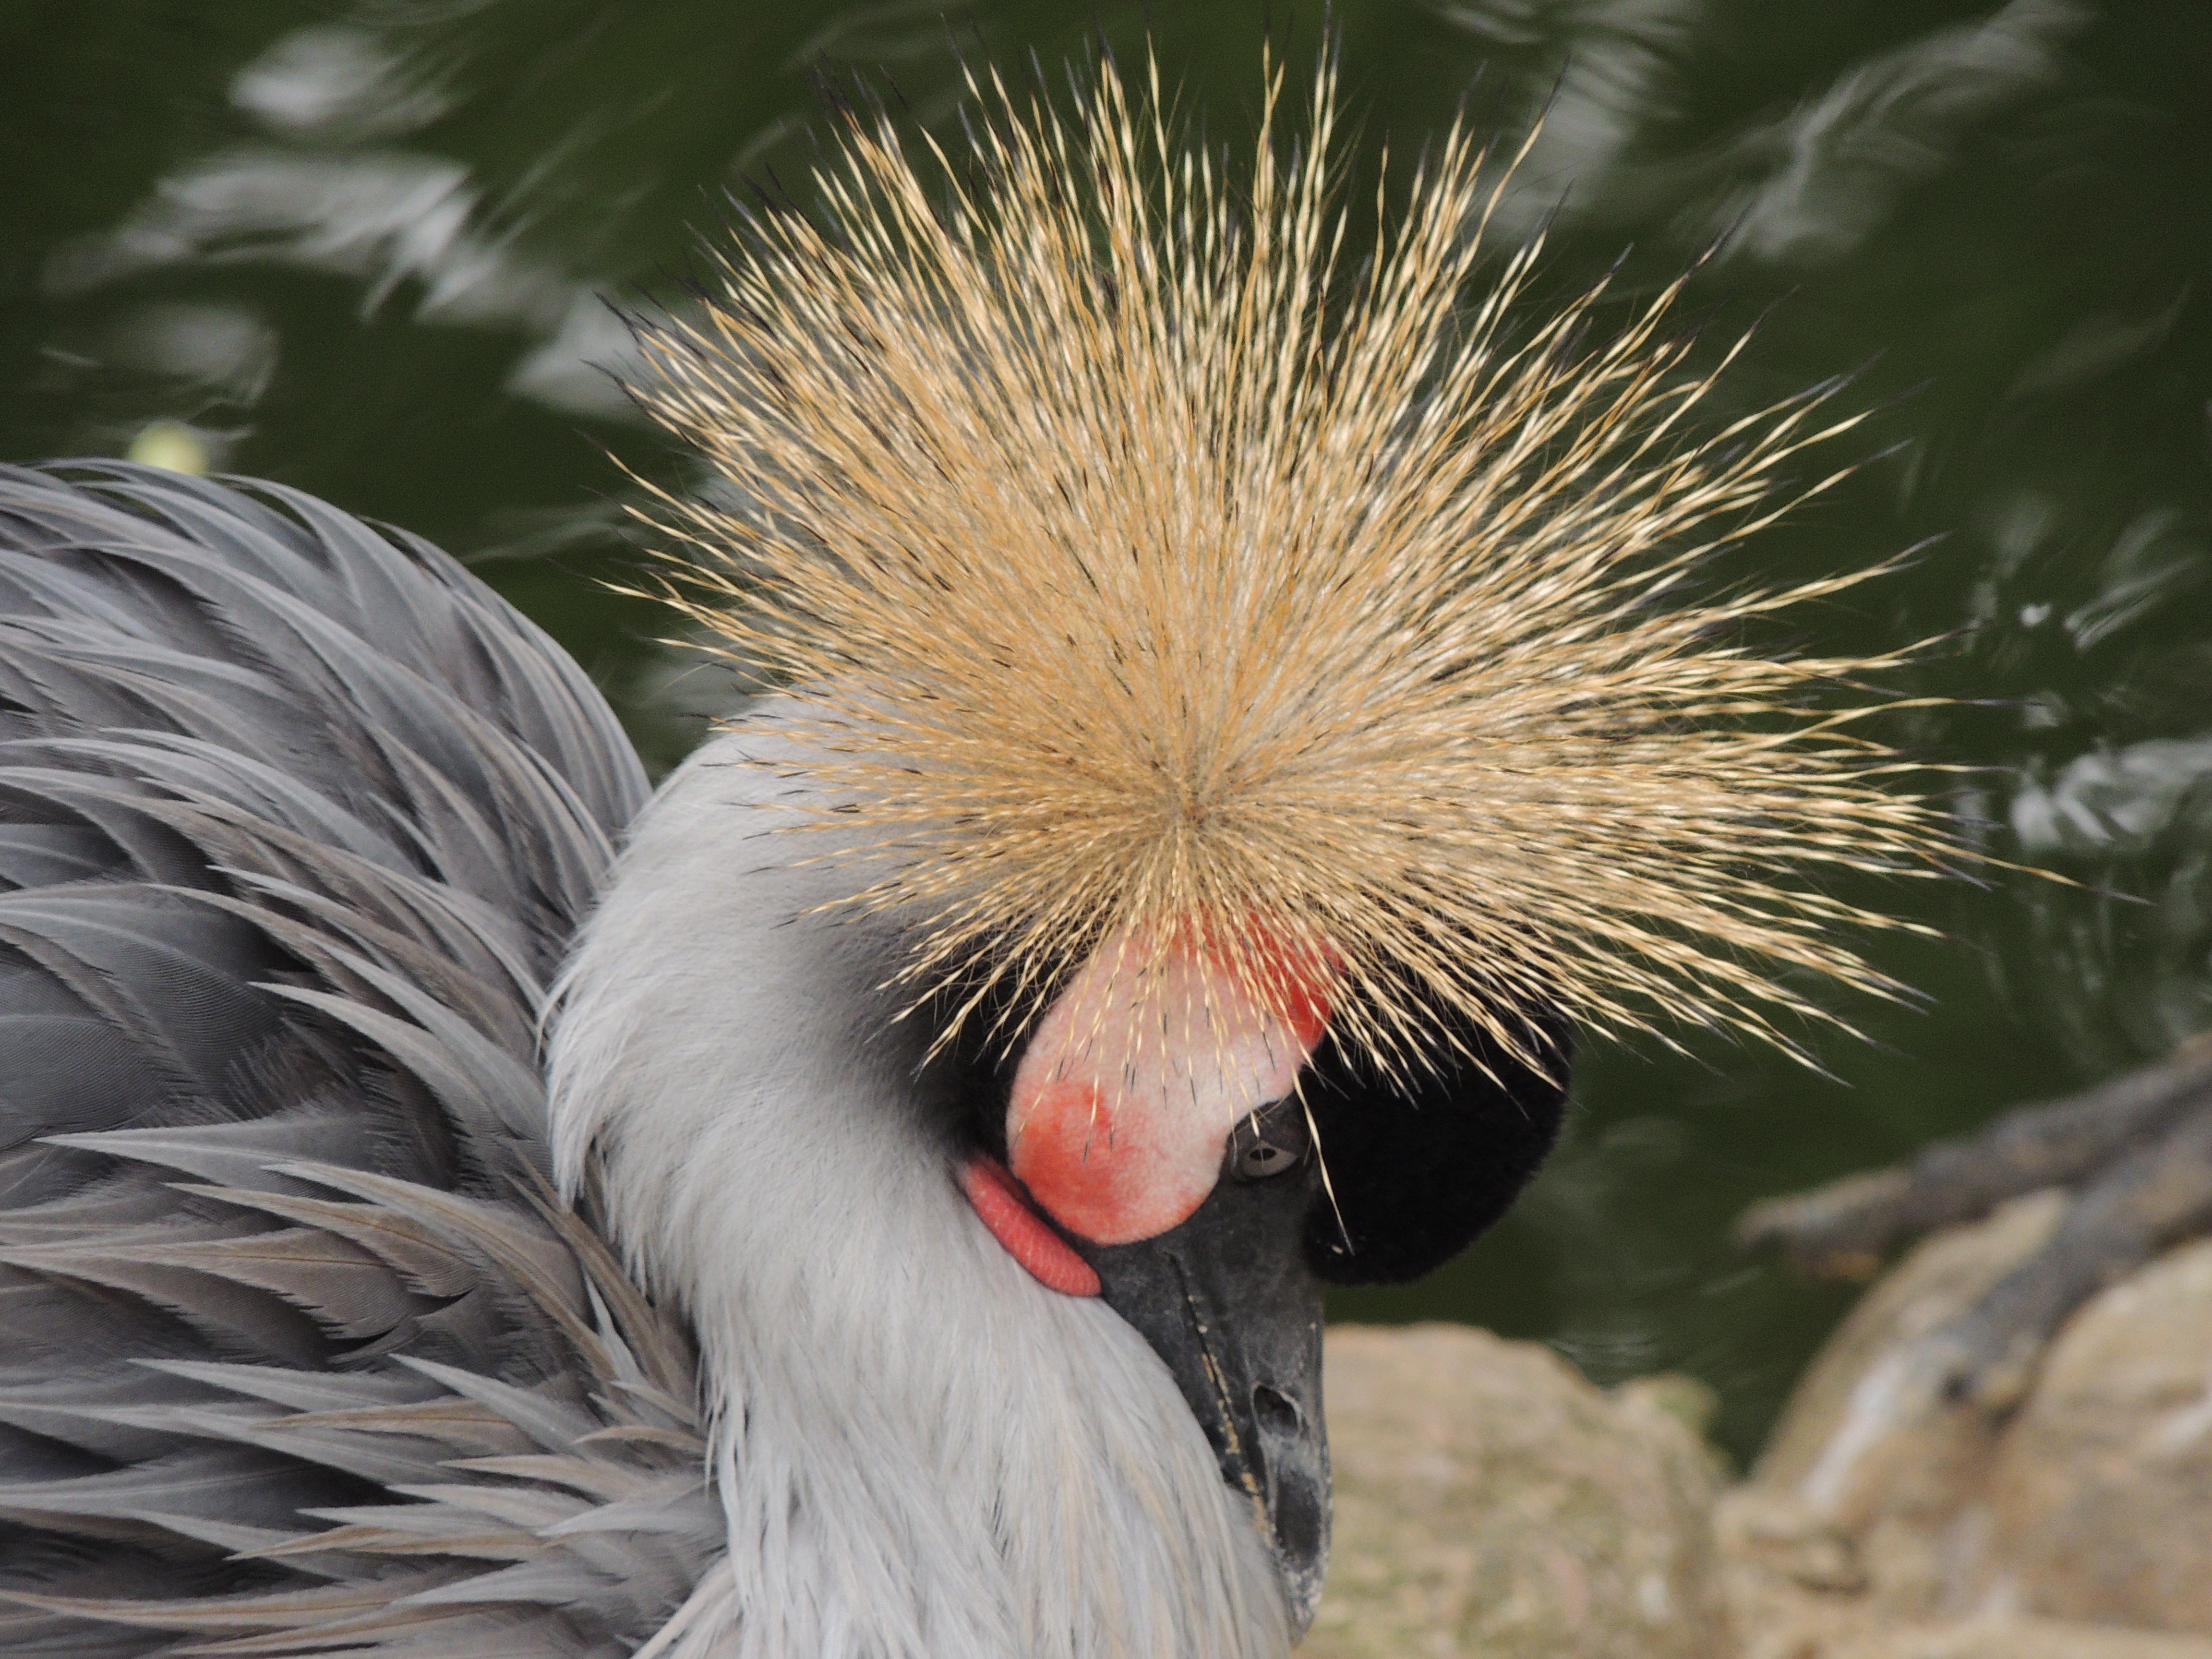
bird, wildlife, beak, fauna, close up, vertebrate, crane, porcupine, echidna, crane like bird